Furutsu Station

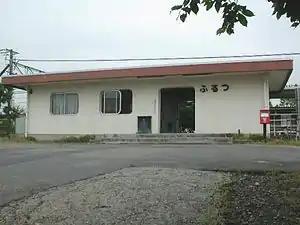
Furutsu Station in July 2004

is a train station in Akiha-ku, Niigata, Niigata Prefecture, Japan.